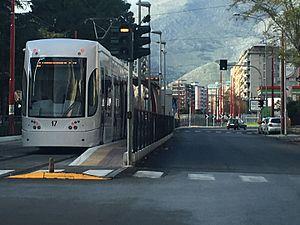
Le tramway de Palerme est un réseau de tramway qui dessert la ville de Palerme, capitale de la Sicile. La première ligne fut inaugurée en 2014, les lignes 2, 3 et 4 plus récemment.